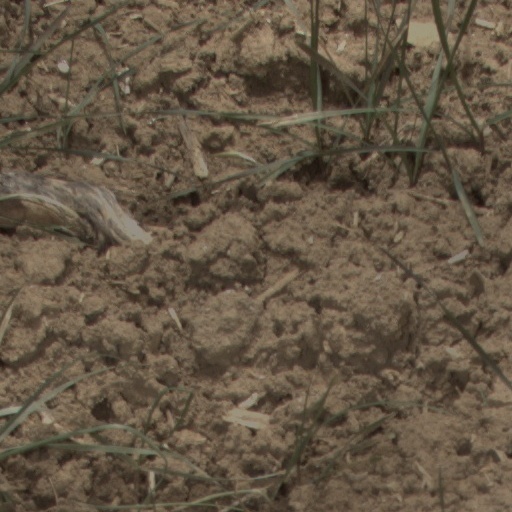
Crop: wheat